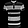
Label: T - shirt / top